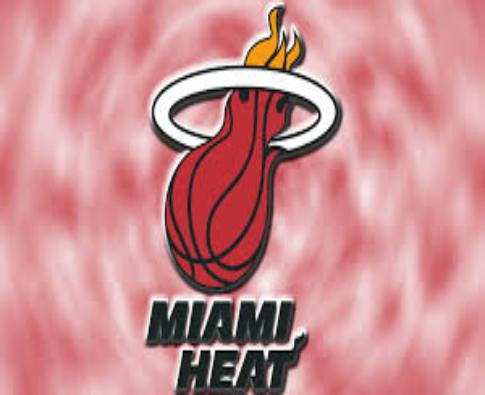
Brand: Heat-2
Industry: Clothes